Nagorno-Karabakh conflict

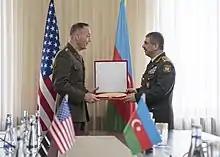
Joseph Dunford, chairman of the Joint Chiefs of Staff, with Azerbaijani Minister of Defense Zakir Hasanov on 16 February 2017

Russia is officially neutral and has sought to play the role of a mediator. In its official statements, Russia calls for a peaceful settlement and restraint during skirmishes. British journalist Thomas de Waal has argued that there is an Azerbaijani narrative that Russia has "consistently supported the Armenian side." According to de Waal, Russia "has more supported the Armenian side," but there have been various "different Russian actors at different times supporting both sides in this conflict." He argues that President Boris Yeltsin did not "want to see the Armenian side be defeated, but he also didn't want to supply them with too many weapons." De Waal concluded in 2012 that "Russia [is] playing both sides", but "ultimately more in the Armenian side." Other commentators have argued that Russia plays both sides in the conflict. Svante Cornell argued in 2018 that Russia "had been playing both sides of the Armenia–Azerbaijan conflict to gain maximum control over both, a policy that continues to this day."